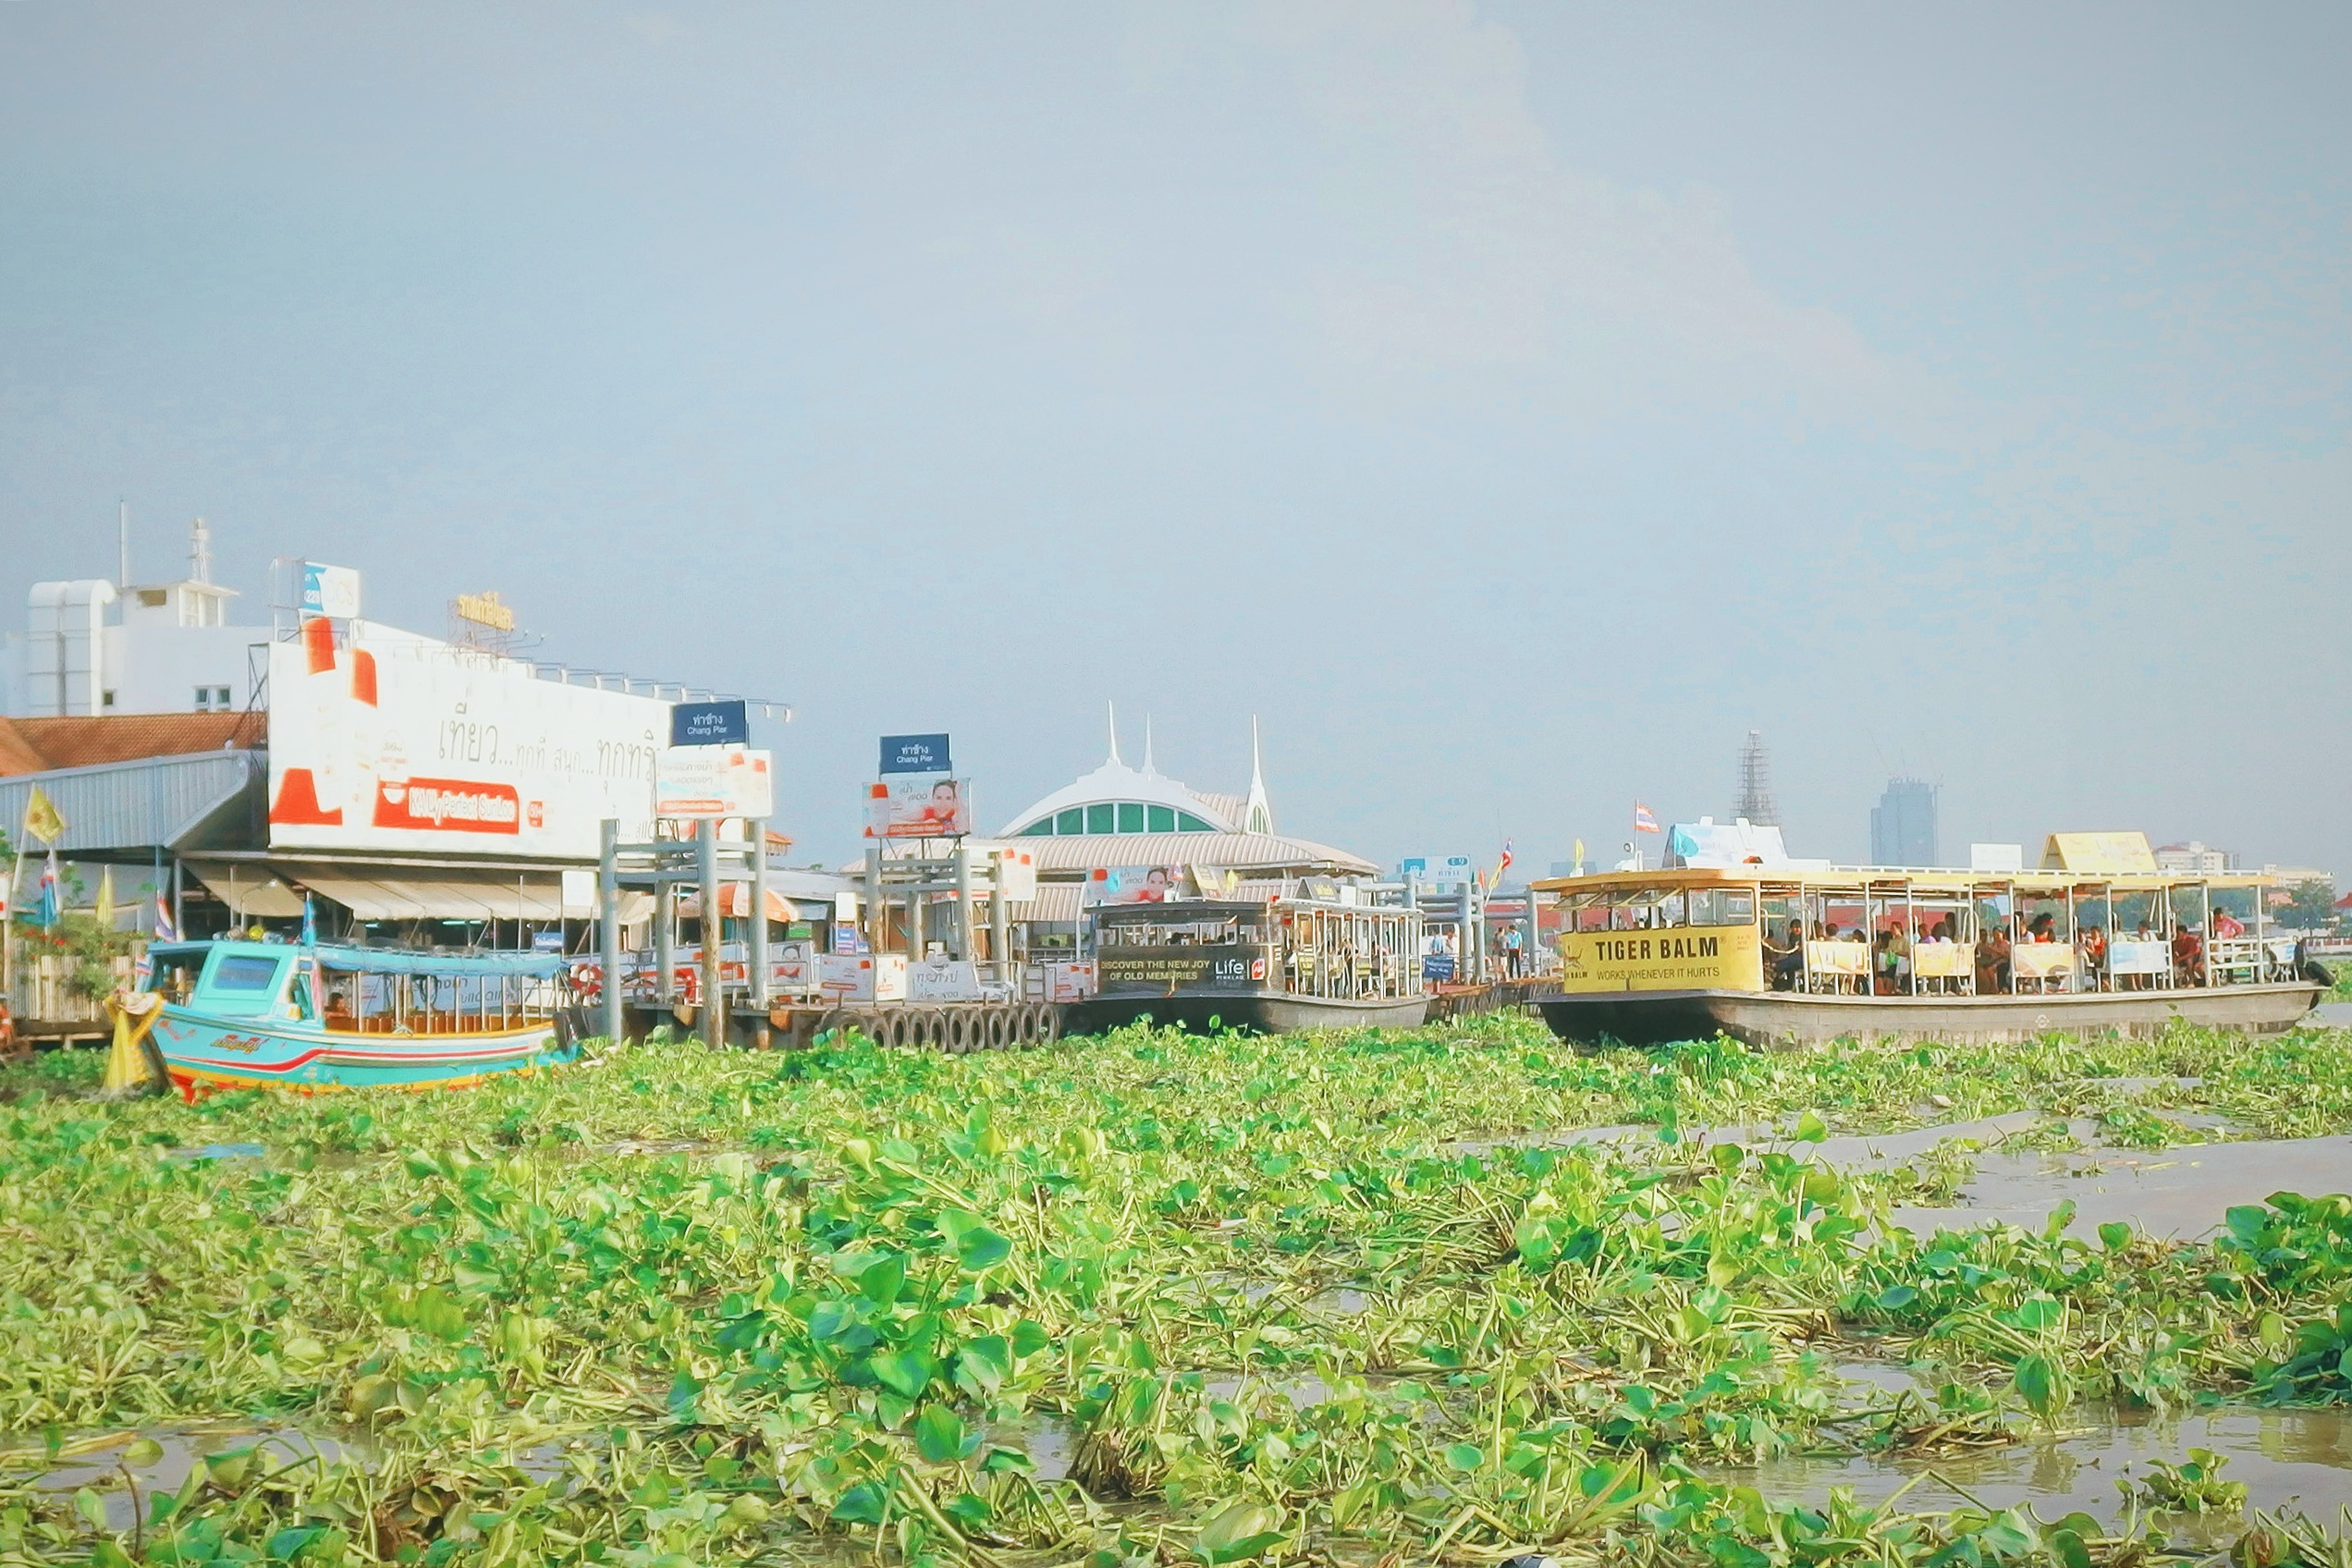
beach, sea, coast, town, village, resort, residential area, geographical feature, human settlement